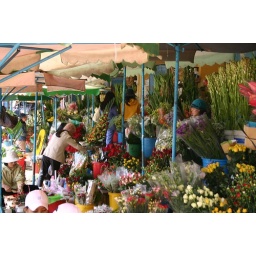
flowers for sale in front of the market